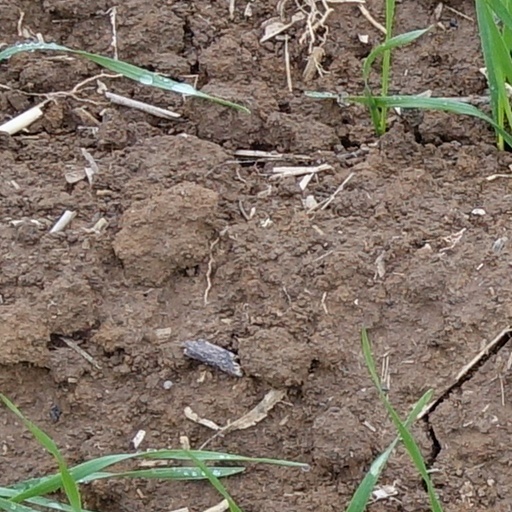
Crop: wheat